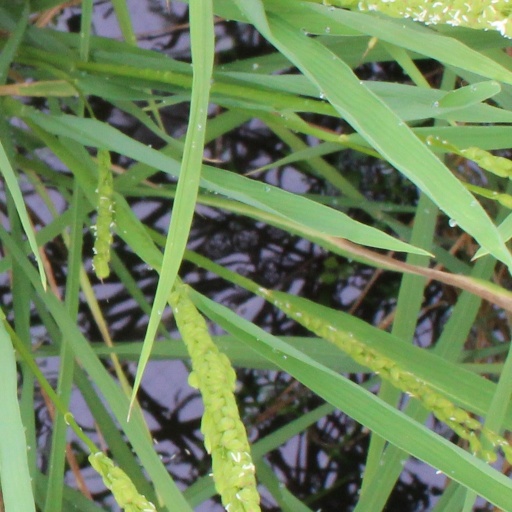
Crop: rice